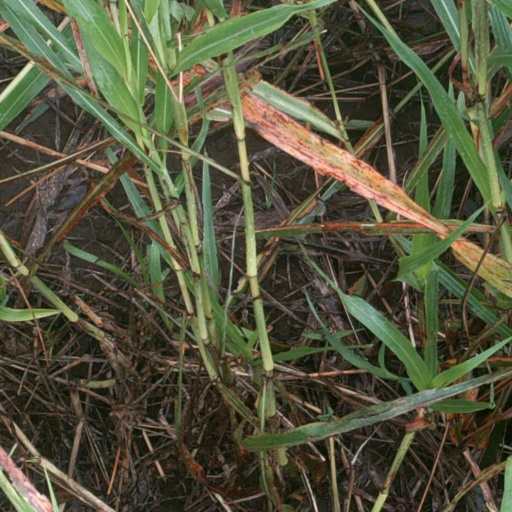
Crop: sorghum